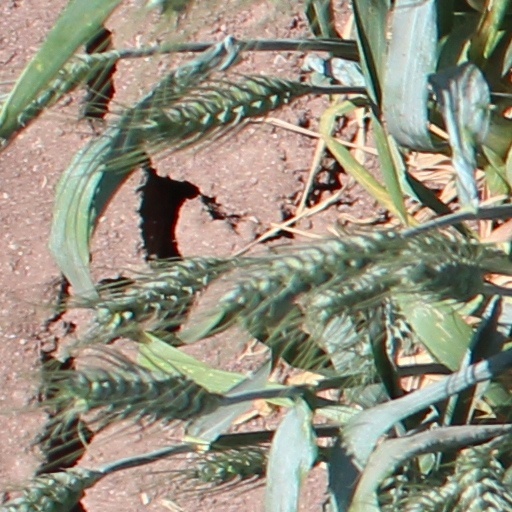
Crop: wheat